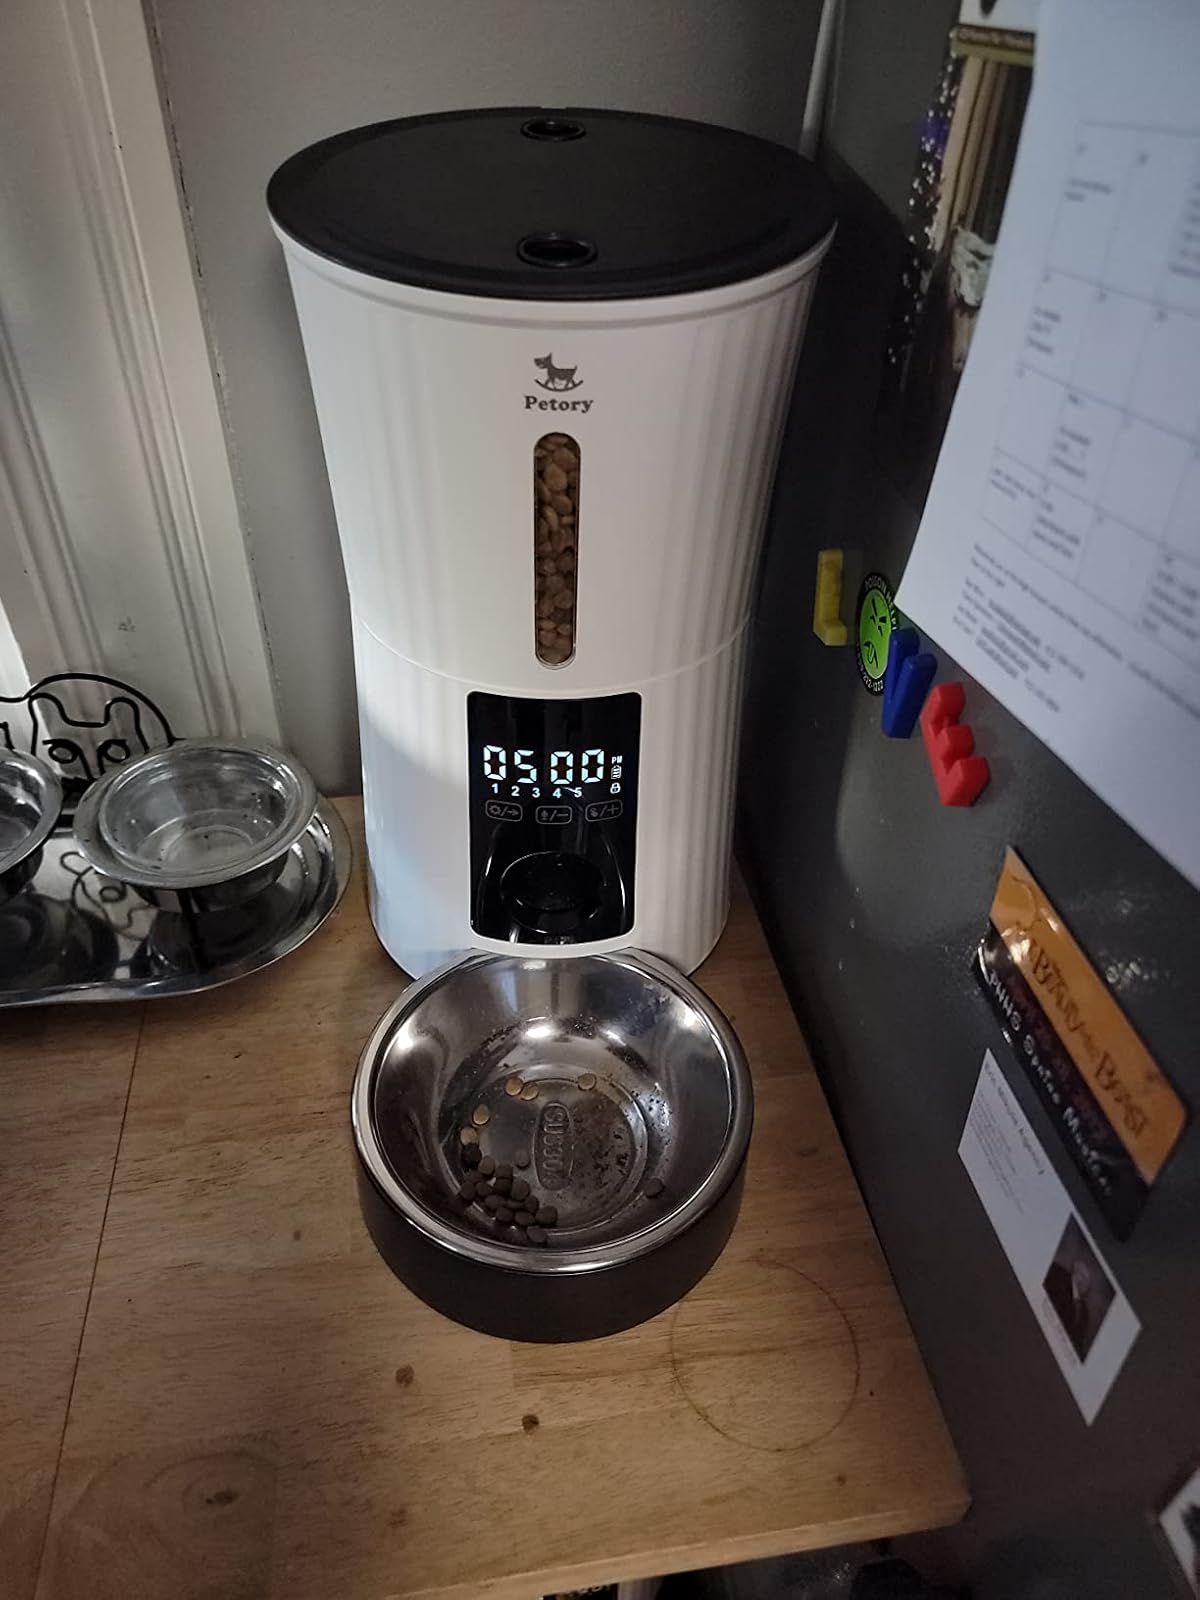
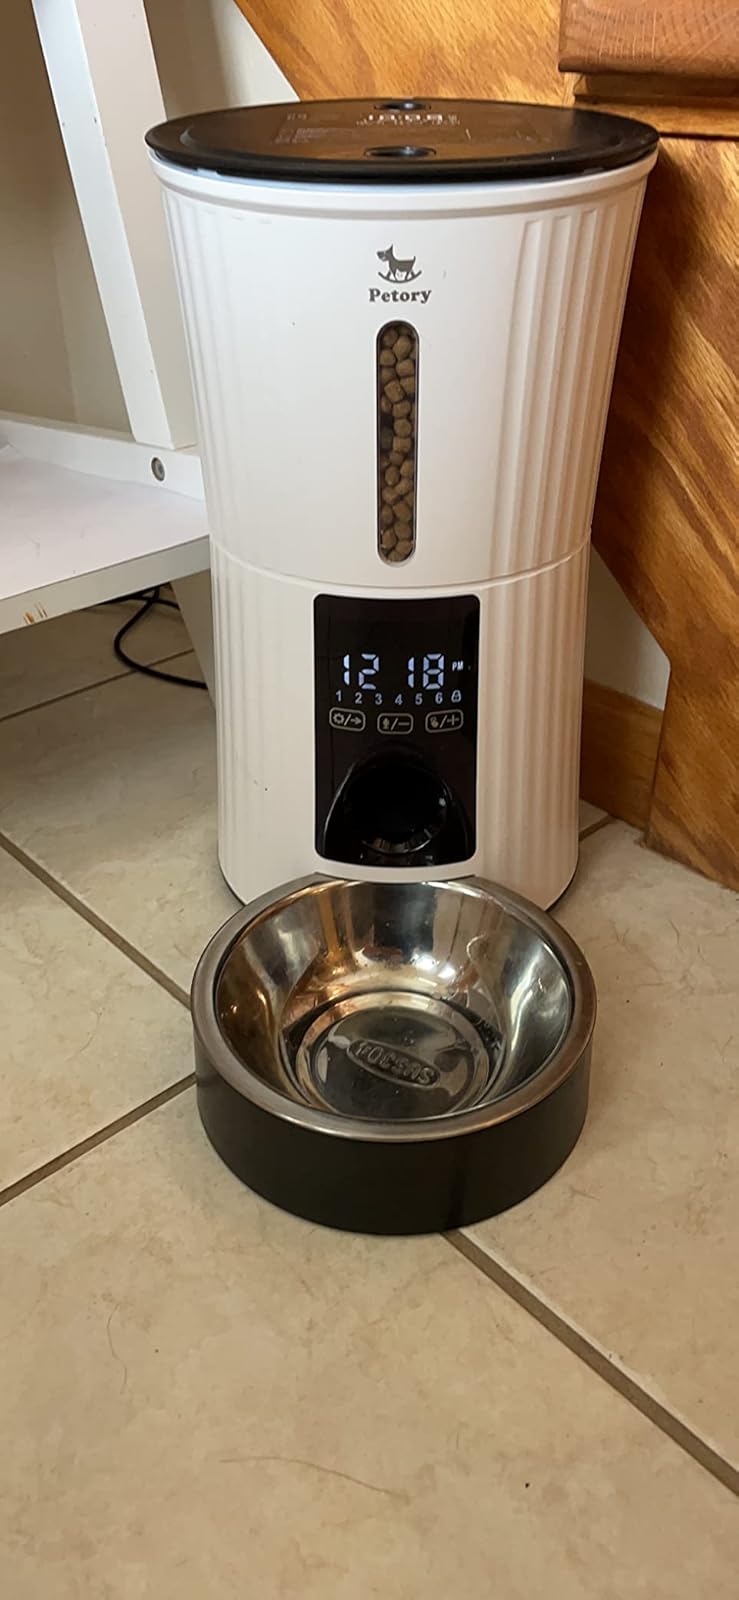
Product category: items_feeder
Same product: yes